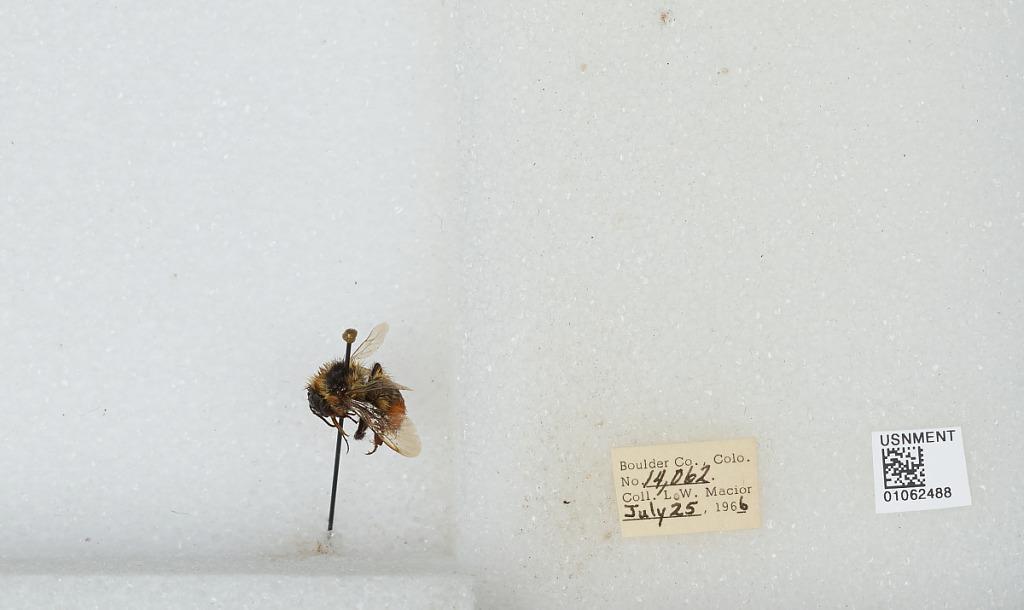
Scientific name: Bombus (Pyrobombus) bifarius Cresson
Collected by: L. Macior
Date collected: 1966-7-25
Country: United States
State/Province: Colorado
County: Boulder
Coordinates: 40.0017, -105.308